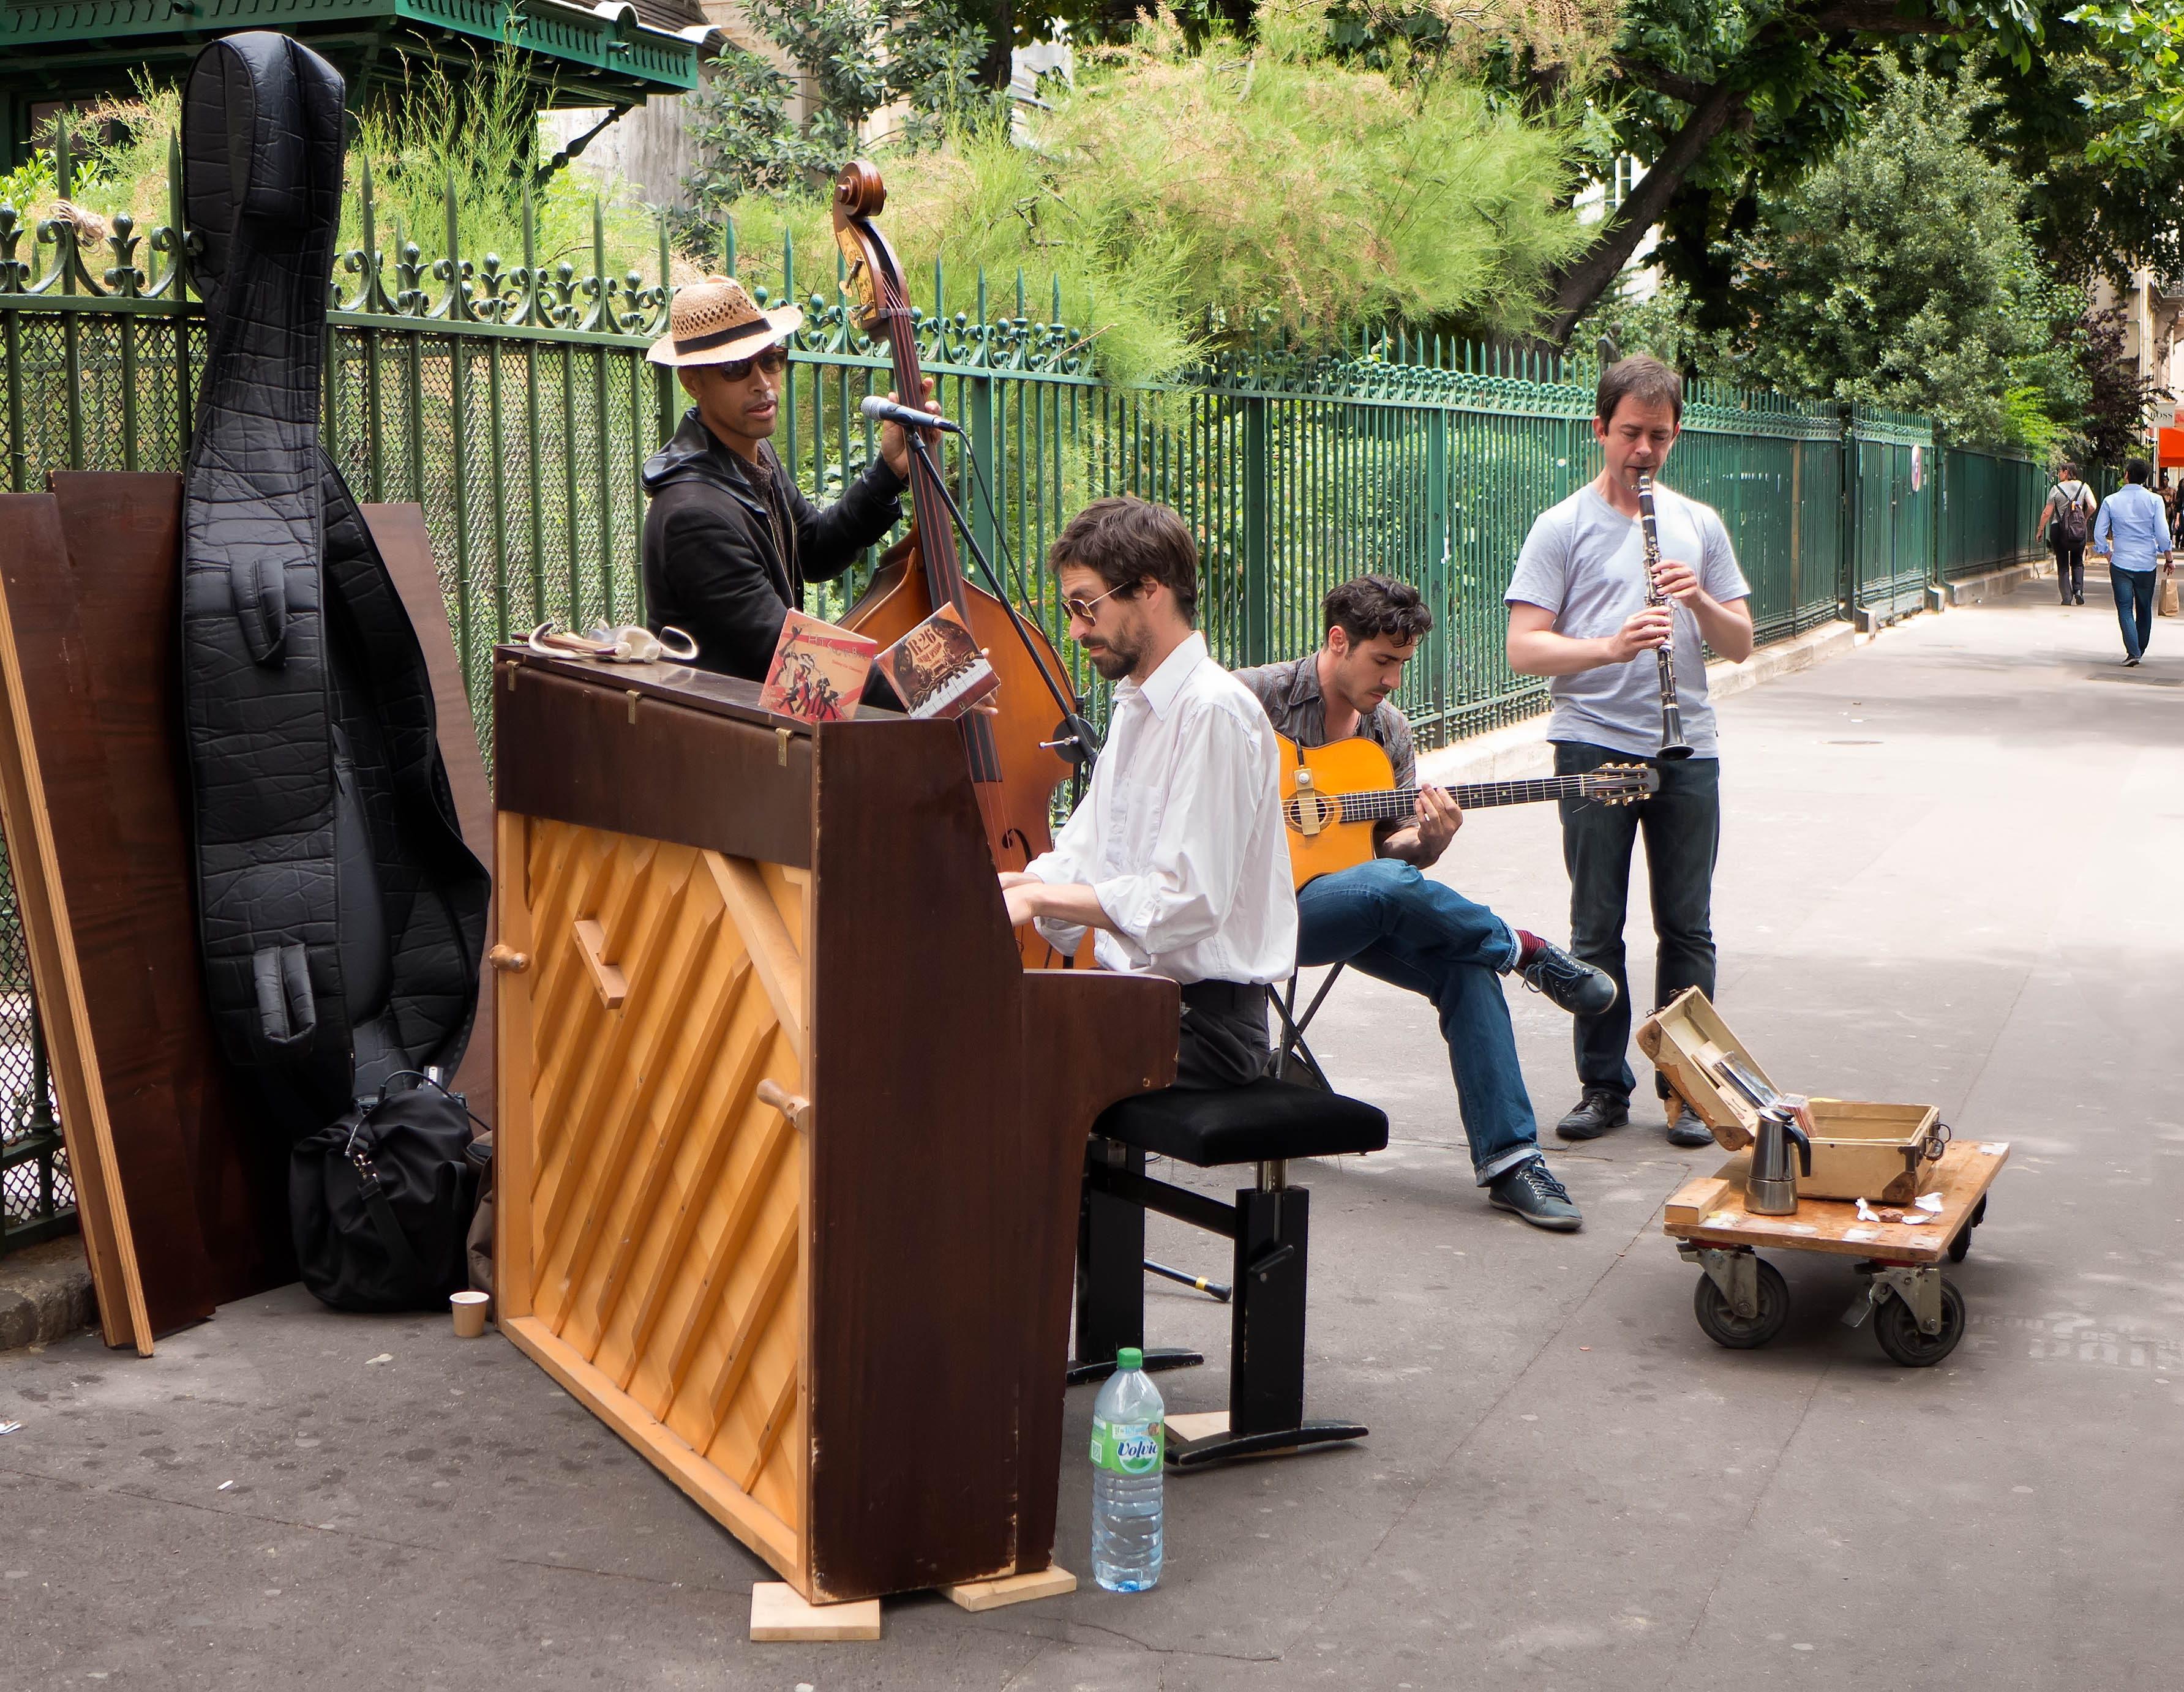
cart, paris, france, vehicle, places, 2013, lumix, panasonic, dmc, lx7, panasoniclumixdmclx7, ledefrance